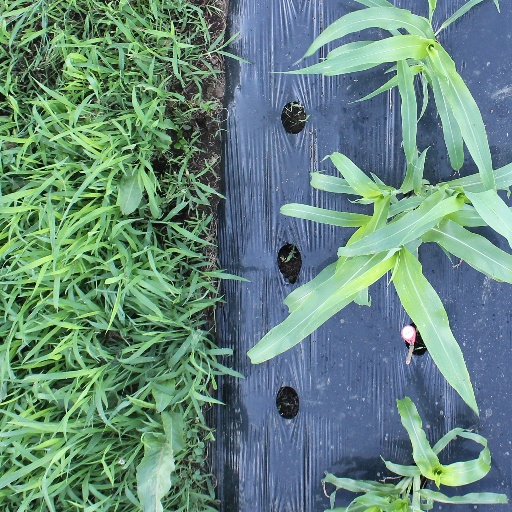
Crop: sorghum